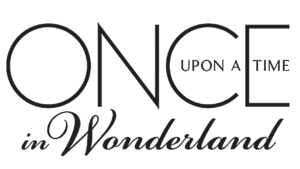
Once Upon a Time in Wonderland est une série télévisée fantastique et dramatique américaine en treize épisodes de 42 minutes créée par Edward Kitsis et Adam Horowitz, avec les producteurs Zack Estrin et Jane Espenson ainsi que la société de production ABC Studios, diffusée entre le 10 octobre 2013 et le 3 avril 2014 sur le réseau ABC et en simultané à l'automne sur Citytv au Canada. Il s'agit d'une série dérivée de Once Upon a Time.